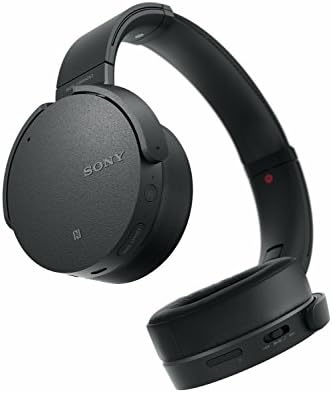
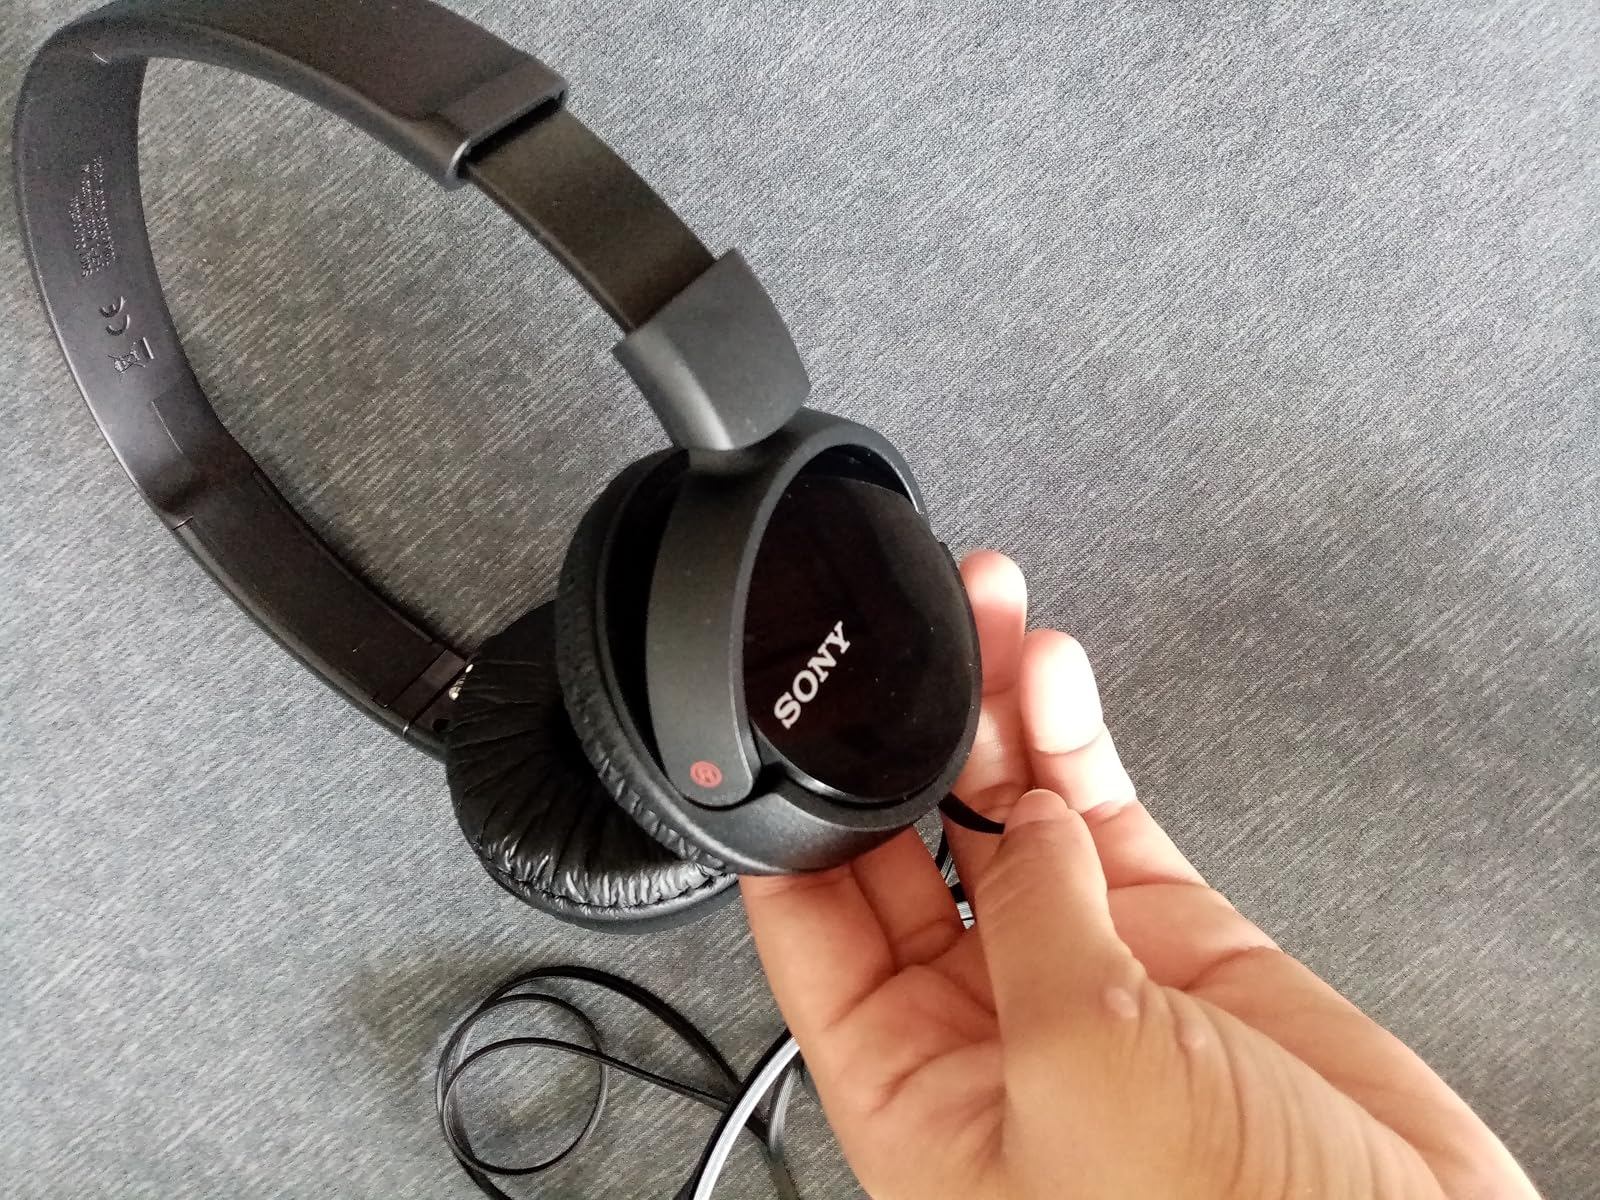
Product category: headphones
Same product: no